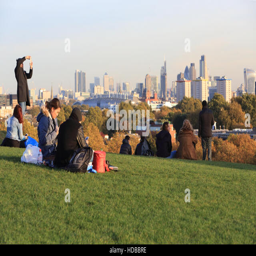
the view on a sunny , autumnal afternoon